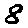
Label: 8